Bobby Moore

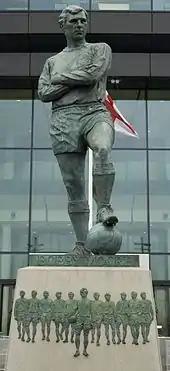
The statue of Bobby Moore outside the entrance to Wembley Stadium

The Bobby Moore Fund is a charity in the United Kingdom, formed in 1993 by Stephanie Moore and Cancer Research UK (CRUK) in memory of her late husband to raise money for research into bowel cancer and also public awareness of the disease. A campaign, "Make Bobby Proud" was initiated in 2013 to fundraise. As of February 2013 the Bobby Moore Fund had raised £18.8m towards bowel cancer research.